Diana Peñuela

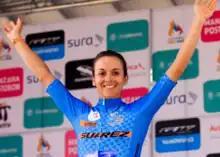
Peñuela in 2017

Diana Carolina Peñuela Martínez (born 8 September 1986) is a Colombian racing cyclist, who currently rides for UCI Women's Continental Team .